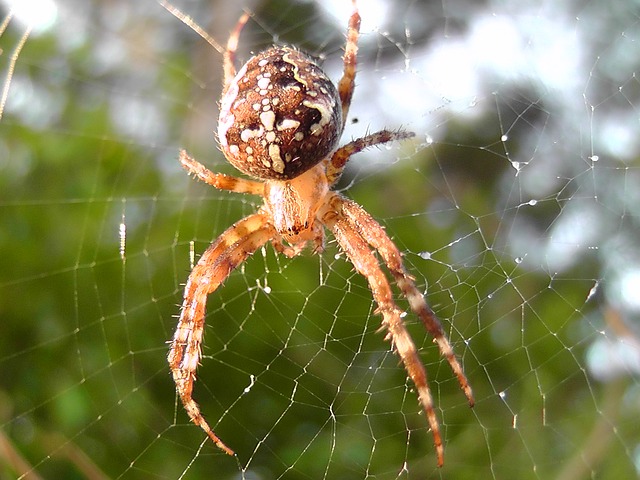
Label: ragno